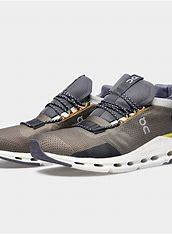
Brand: ON
Model: Cloudnova